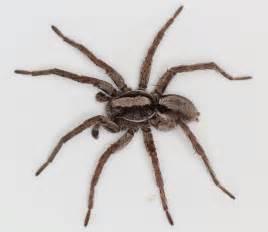
spider